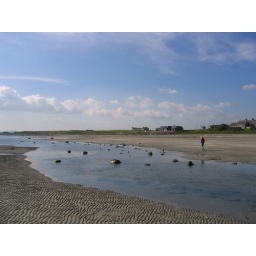
The sea comes into some sections of the beach quicker than others. Home is on the hill in the background.